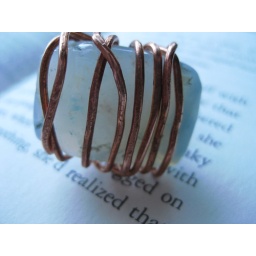
1&amp;quot; x 3/4&amp;quot; blue and white marbled stone wrapped in hammered copper wire. Securely fixed to handmade ring.